List of birds of Africa

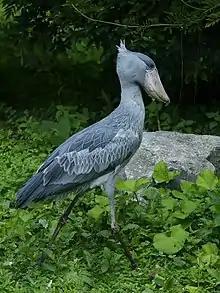

Cranes are large, long-legged and long-necked birds. Unlike the similar-looking but unrelated herons, cranes fly with necks outstretched, not pulled back. Most have elaborate and noisy courting displays or "dances".